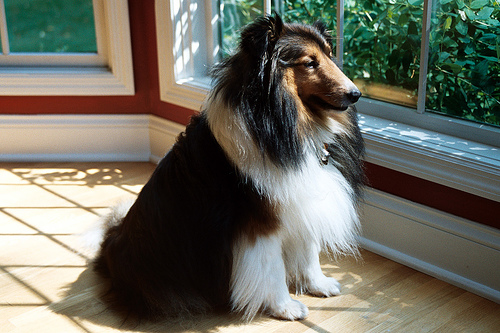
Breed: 274-n000110-Shetland_sheepdog